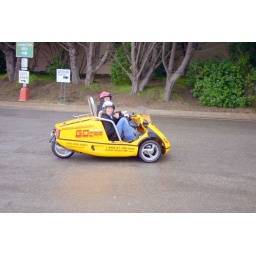
go cars running around near Golden Gate Bridge